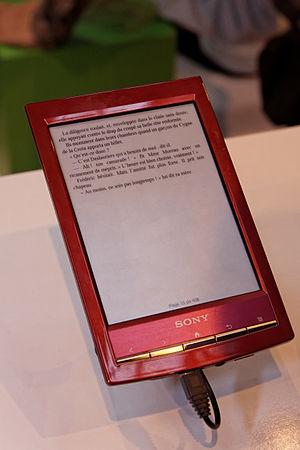
La lecture rapide est une technique permettant d'accélérer la vitesse de lecture. Elle ne vise pas les apprentissages initiaux de la lecture. Elle consiste principalement à éduquer le regard et à limiter la subvocalisation. Elle peut être complétée par d'autres techniques, comme la lecture dite « en diagonale ». La lecture rapide s'adresse aux lecteurs qui souhaitent soit améliorer leurs performances, soit remédier à des difficultés.